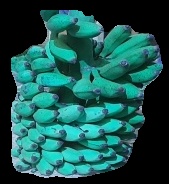
Variety: elakki-bale
Grade: grade3